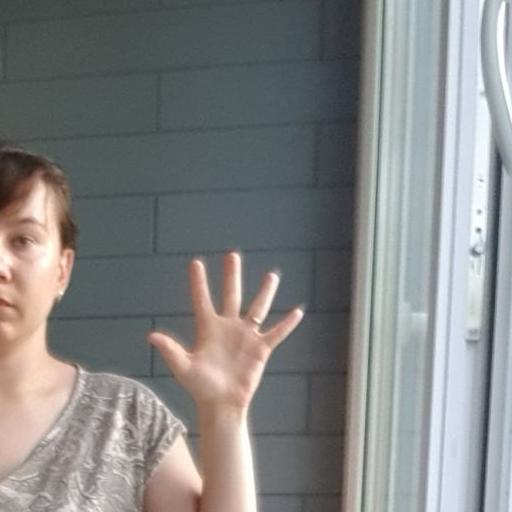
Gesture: palm